Churches in Norway

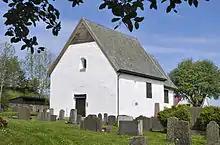
Old Moster Church, possibly the oldest in Norway, site of the Moster Thing where Christianity was made law of the land (around 1024).

Unlike Norway's Scandinavian neighbours, there were virtually no nobility and few resources have been allocated to the construction of palaces and manors. Instead, communities invested their joint resources in church building. Churches are therefore Norway's most important heritage with regard to the development of art, architecture and building technology. About 250 secular medieval buildings still exist, mostly buildings related to farms.